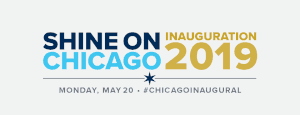
Lori Lightfoot est une femme politique et procureure américaine, maire de Chicago depuis 2019. Elle est la première maire homosexuelle et la première femme maire noire de la ville.